Sucker (zoology)

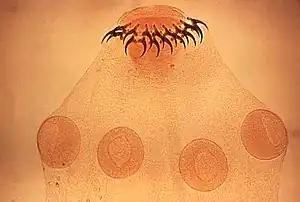
Scolex of "Taenia solium" with four suckers and two rows of hooks

A sucker in zoology is a specialised attachment organ of an animal. It acts as an adhesion device in parasitic worms, several flatworms, cephalopods, certain fishes, amphibians, and bats. It is a muscular structure for suction on a host or substrate. In parasitic annelids, flatworms and roundworms, suckers are the organs of attachment to the host tissues. In tapeworms and flukes, they are a parasitic adaptation for attachment on the internal tissues of the host, such as intestines and blood vessels. In roundworms and flatworms they serve as attachment between individuals particularly during mating. In annelids, a sucker can be both a functional mouth and a locomotory organ. The structure and number of suckers are often used as basic taxonomic diagnosis between different species, since they are unique in each species. In tapeworms there are two distinct classes of suckers, namely "bothridia" for true suckers, and "bothria" for false suckers. In digeneal flukes there are usually an oral sucker at the mouth and a ventral sucker (or acetabulum) posterior to the mouth. Roundworms have their sucker just in front of the anus; hence it is often called a pre-anal sucker.